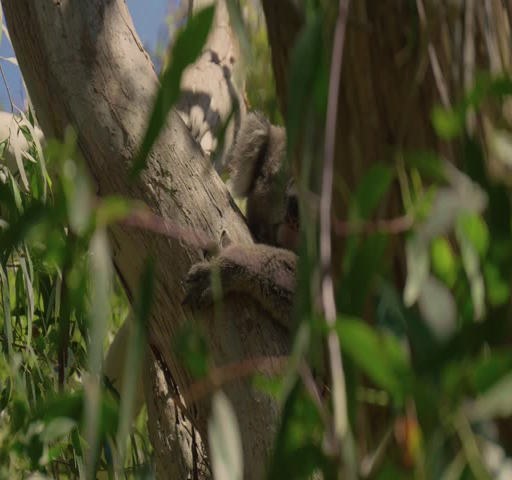
wild koala sitting in a tree